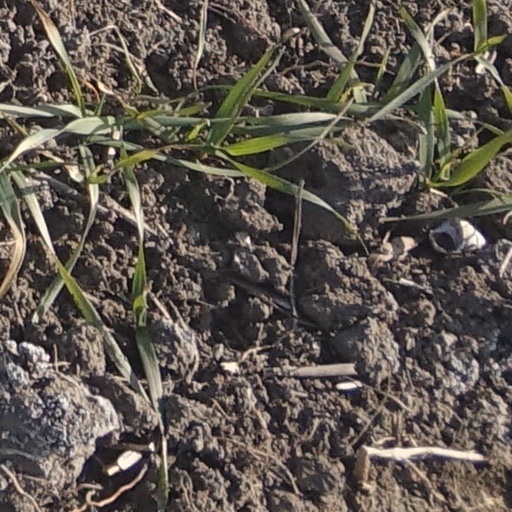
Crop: wheat